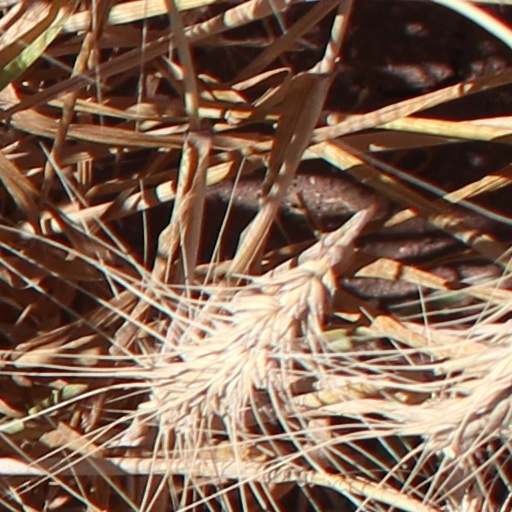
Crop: wheat